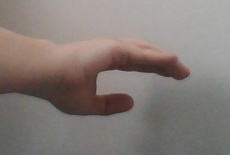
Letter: jeem